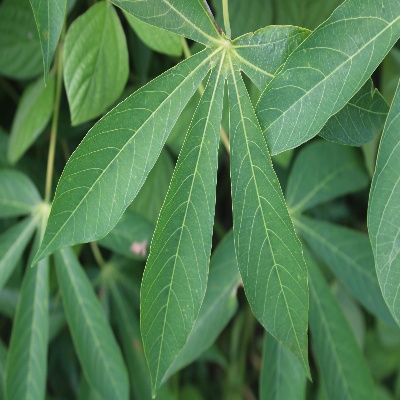
Crop: Cassava
Condition: healthy